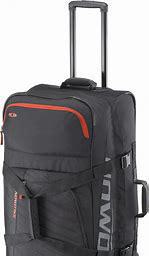
Brand: Salomon
Model: 100